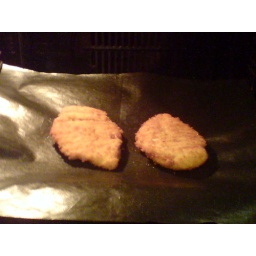
Breaded chicken cooking in oven